France–Switzerland border

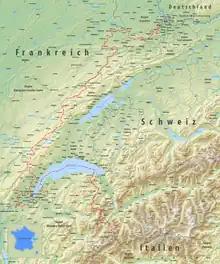
Border map

The border follows the Upper Rhine for about . It then runs south of EuroAirport Basel Mulhouse Freiburg and then towards the southwest, separating the villages of Schönenbuch (Switzerland), Neuwiller (France), Leymen (France) and Rodersdorf (Switzerland).